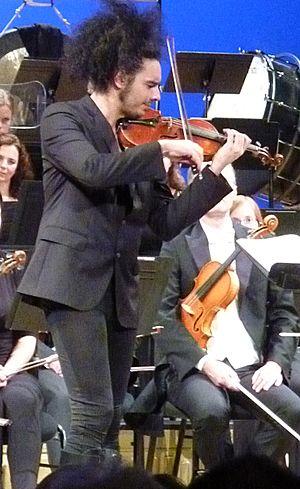
Nemanja Radulovic au cours du concert donné à l'Opéra de Vichy le 11 novembre 2016 avec l'orchestre Noord Nederlands Orkest placé sous la direction de Michel Tabachnik.
Nemanja Radulović, né le 18 octobre 1985 à Niš en Serbie, est un violoniste franco-serbe.